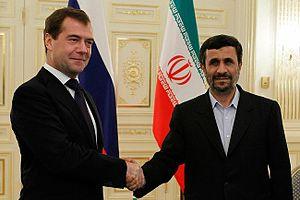
Mahmoud Ahmadinejad, né le 28 octobre 1956 à Garmsar, est un homme d'État iranien, président de la République de 2005 à 2013.